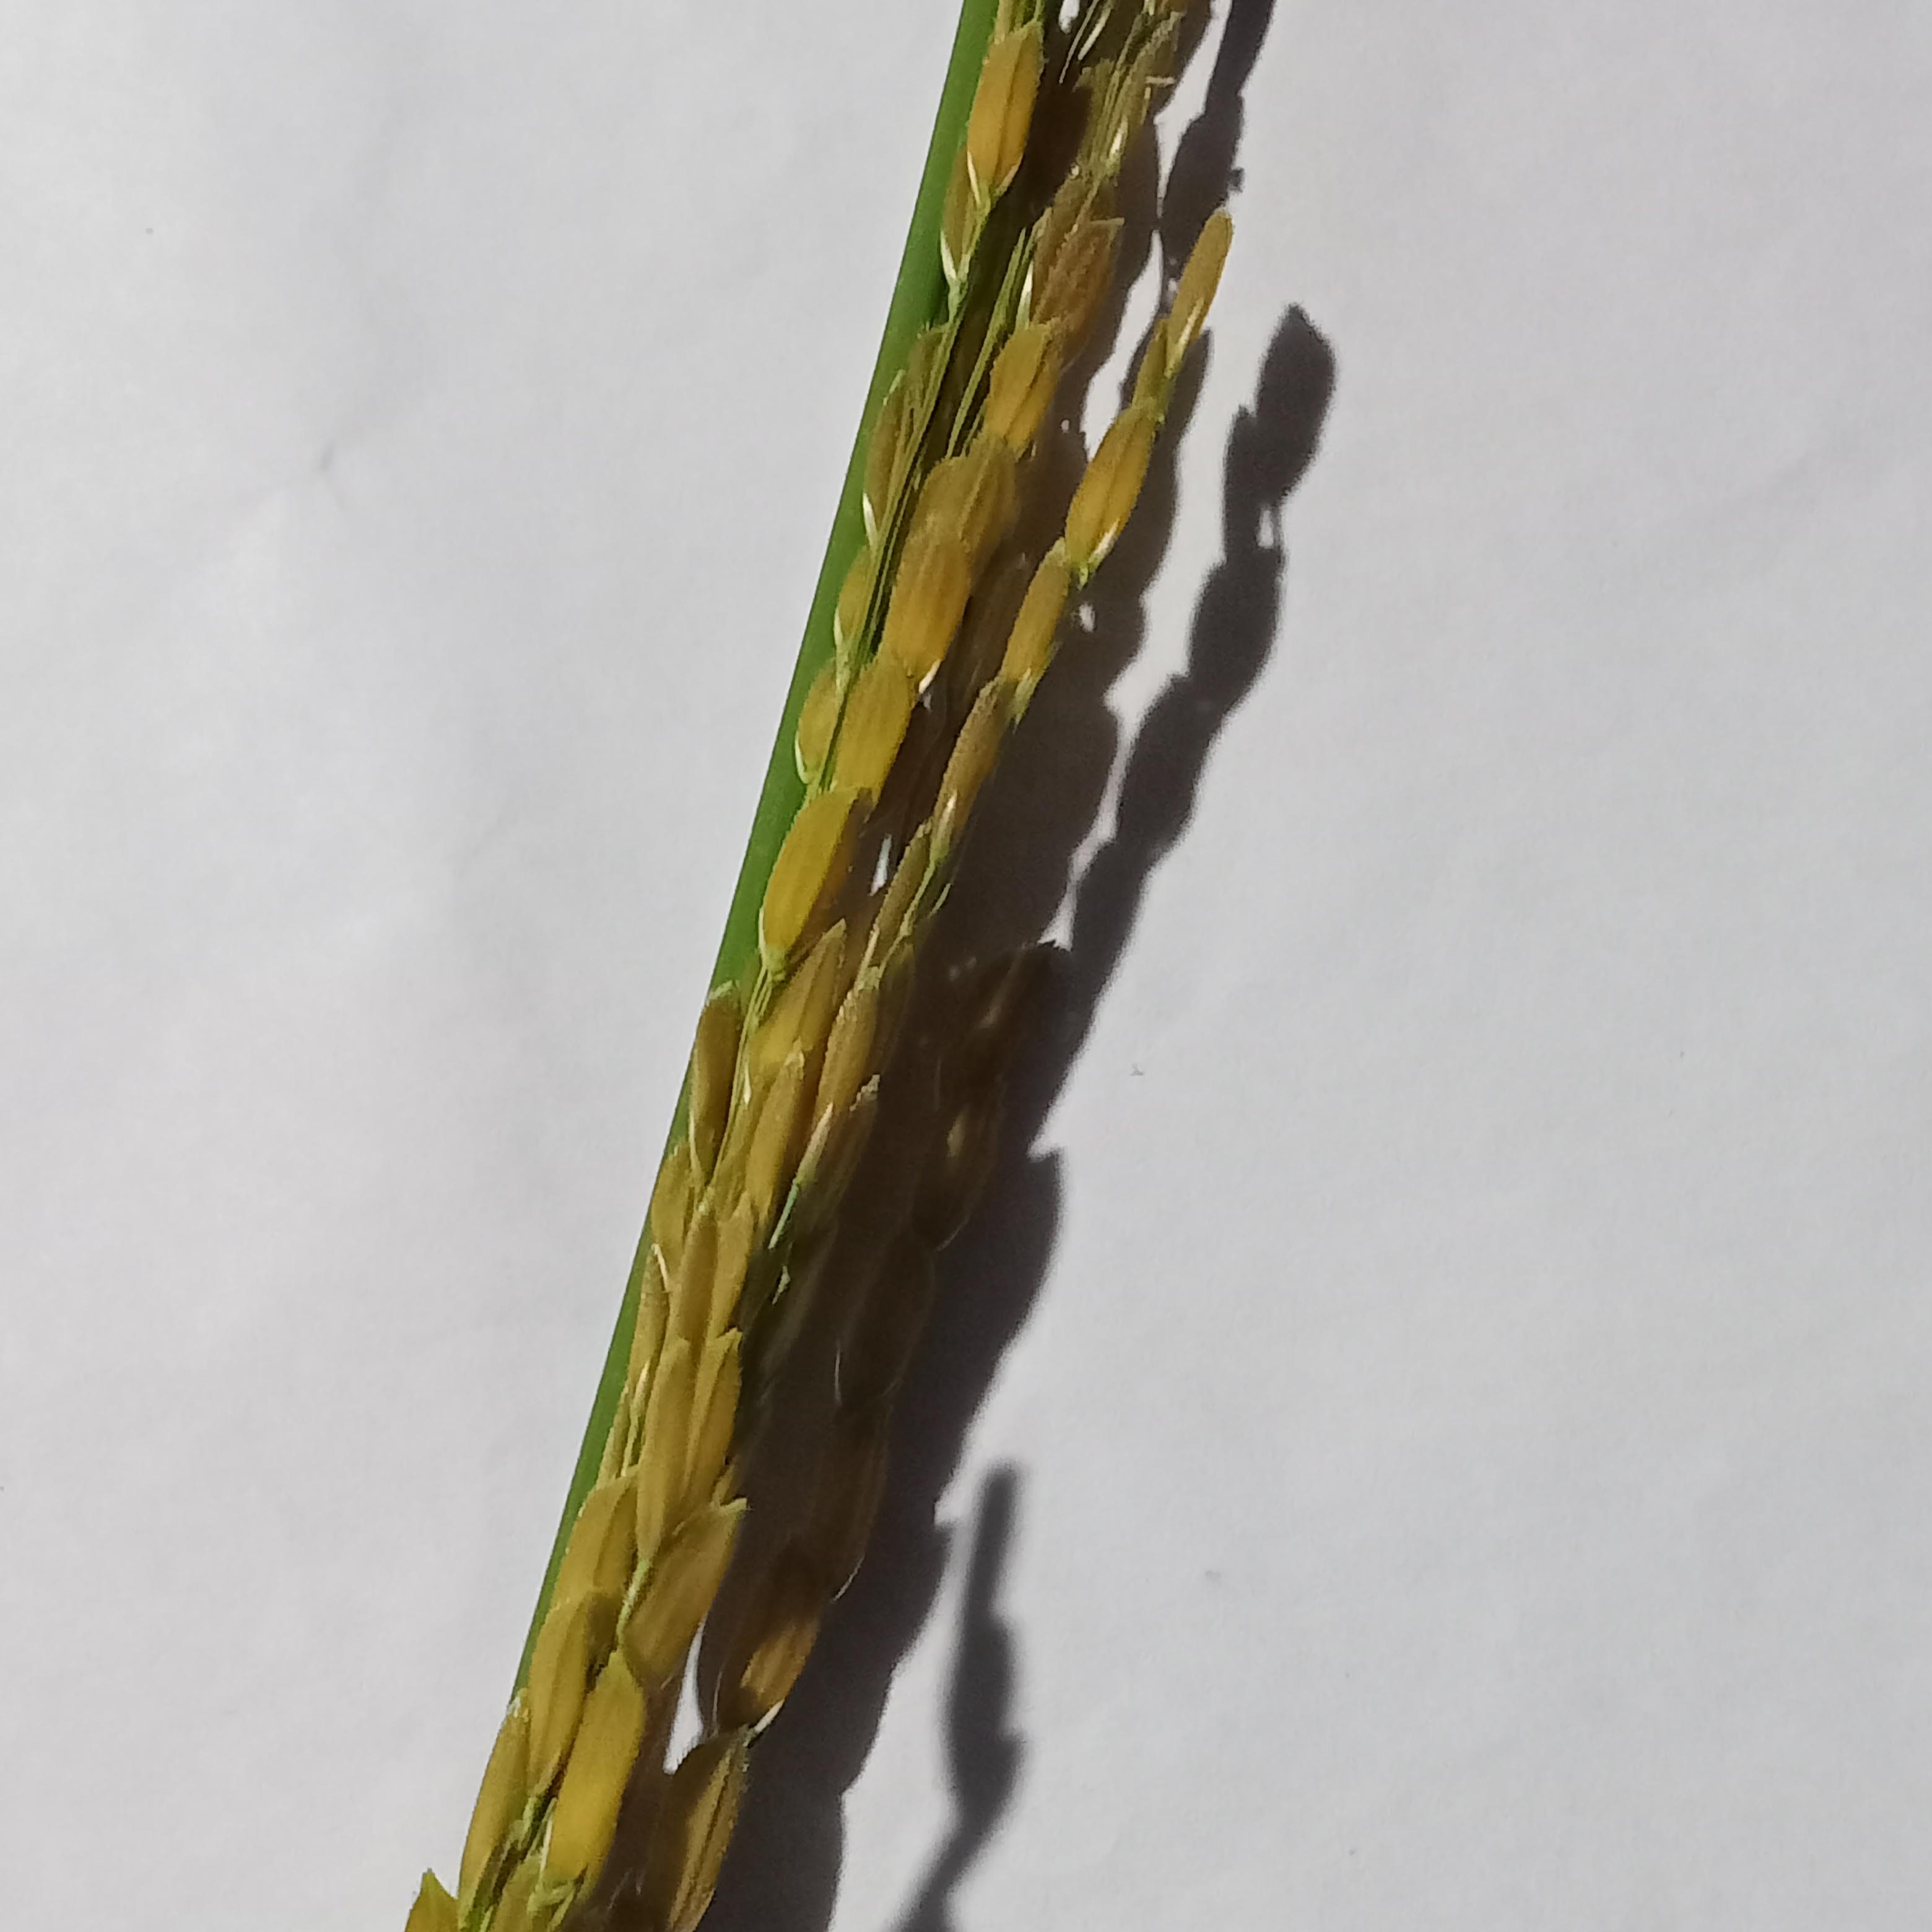
Label: Rice___Neck_Blast